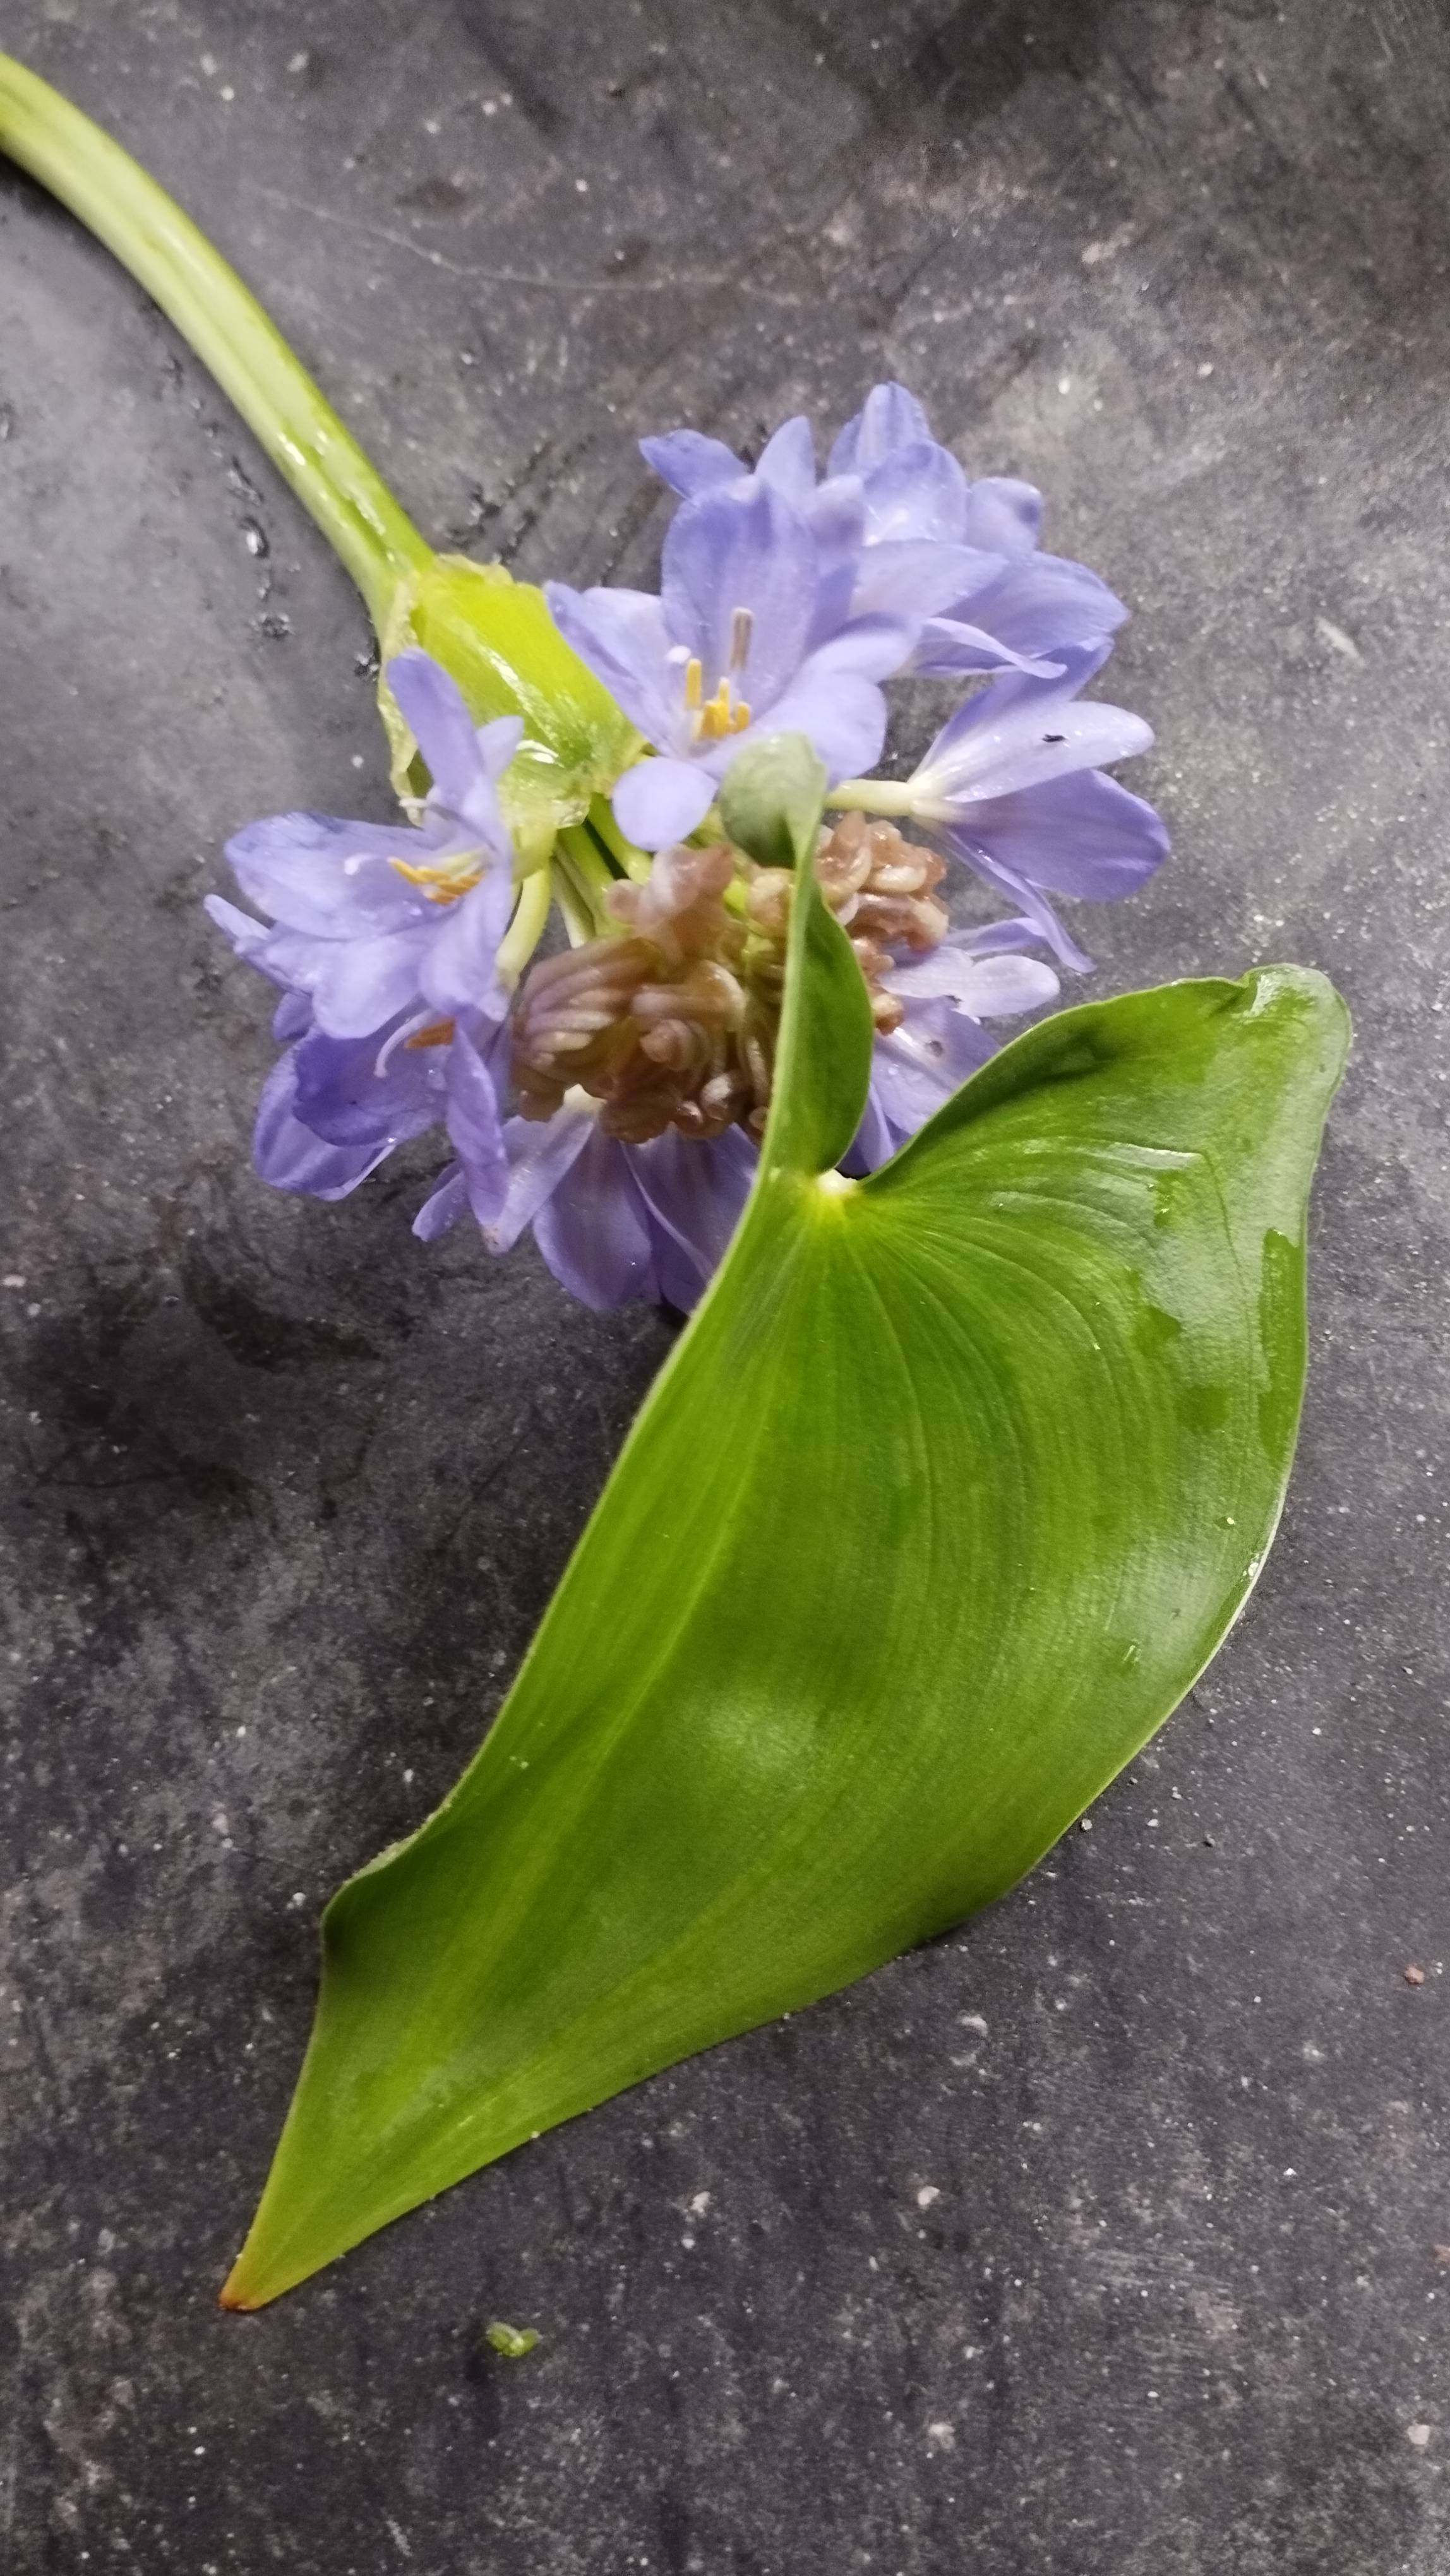
Species: Heartleaf False Pickerelweed (Monochoria korsakowii)